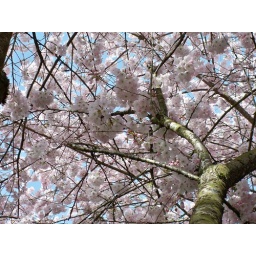
A close up of another branch while sitting in another tree again.